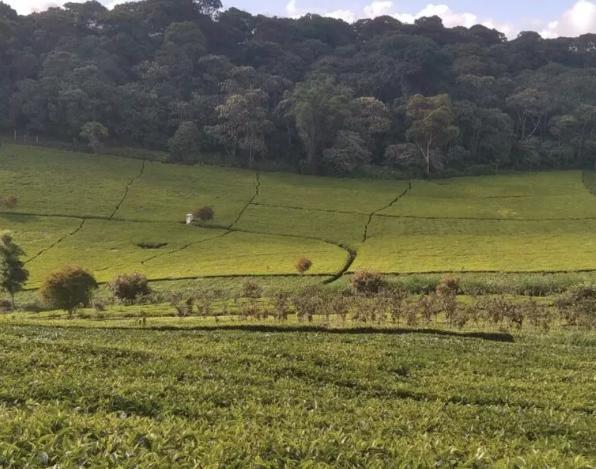
Vifungashio vya plastiki vilivyopangwa katika safu zilizonyooka vilivyochapishwa picha ya mimea aina mbalimbali kama vile mboga mboga za majani, karoti na vile vile hoho, kuashiria ni vifungashio vilivyohifadhi mbegu kwa ajili ya kilimo.